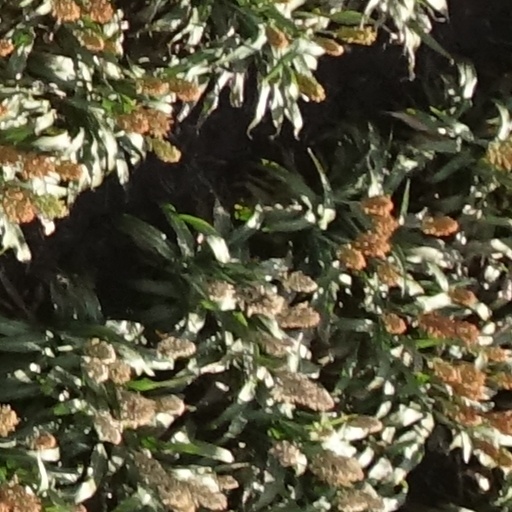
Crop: sorghum